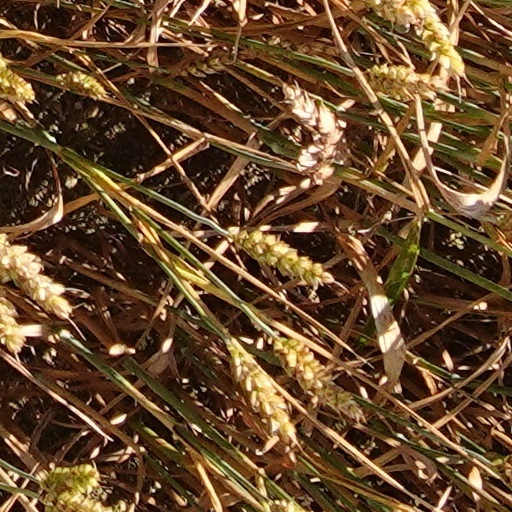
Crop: wheat